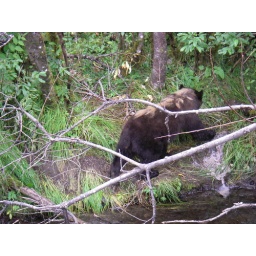
brown bear near Mendenhall glacier